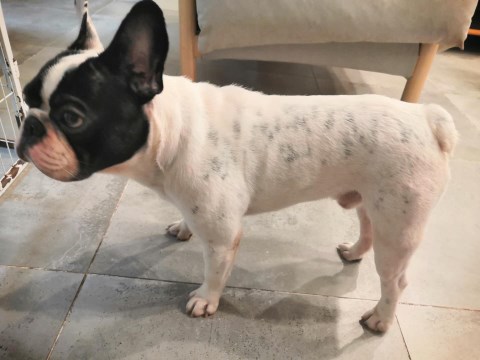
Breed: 1121-n000002-French_bulldog